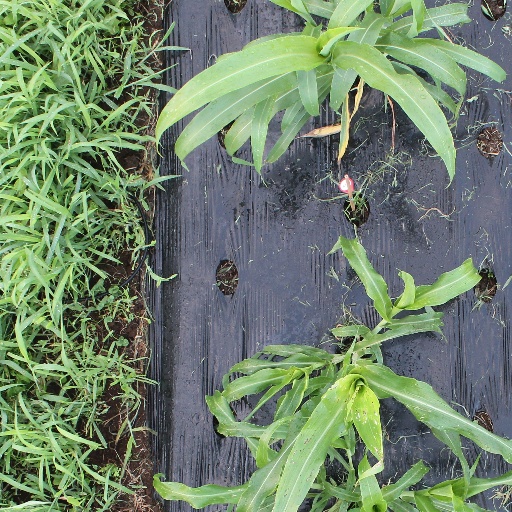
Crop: sorghum